International Exhibition of Calligraphy

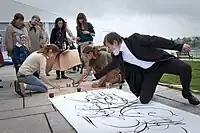
Petr Chobitko, Russia

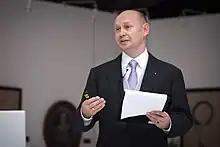
Alexey Shaburov, director of the project

Repin State Academic Institute of Painting Sculpture and Architecture hosted the I International Exhibition of Calligraphy on September 16–21, 2008. On the first day, more than 500 people visited it even before the official opening.480 works from 26 states were presented. In total, over 700 works were submitted for the exhibition.